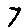
Label: 7